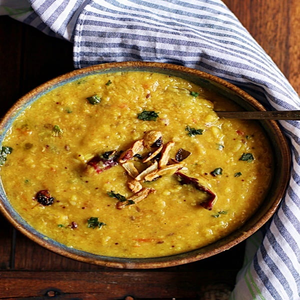
Dish: dal